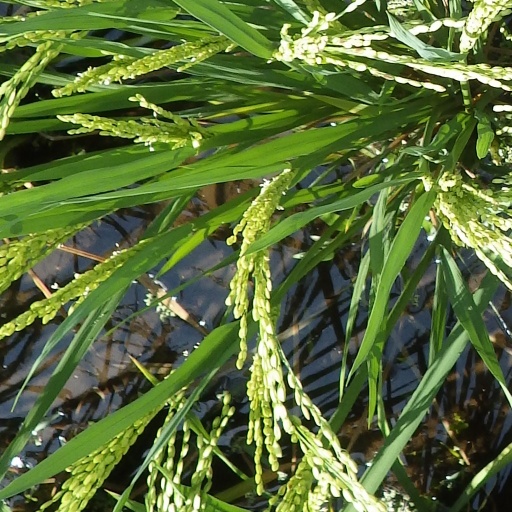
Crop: rice